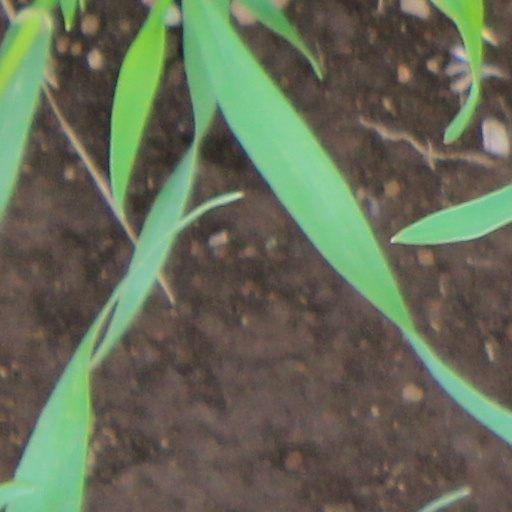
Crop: wheat